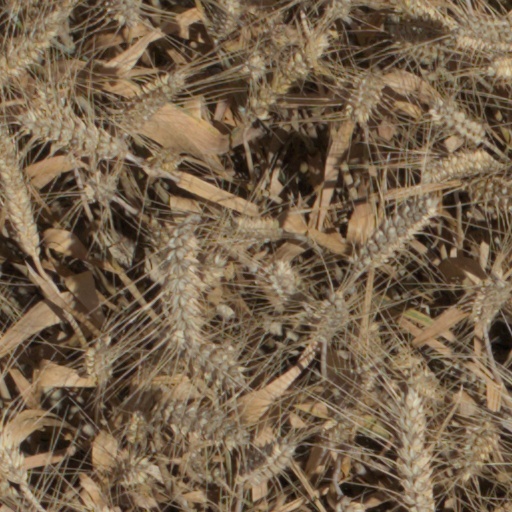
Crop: wheat